Douglas Coe

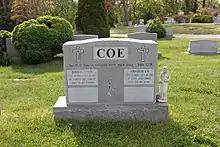
Grave of Coe at Columbia Gardens Cemetery, Arlington, Virginia

When he was not traveling, Coe resided in Arlington, Virginia, with his wife, Janice, in a house located on the grounds of the former Doubleday Mansion, renamed the Cedars. He and his wife had six children and 21 grandchildren.